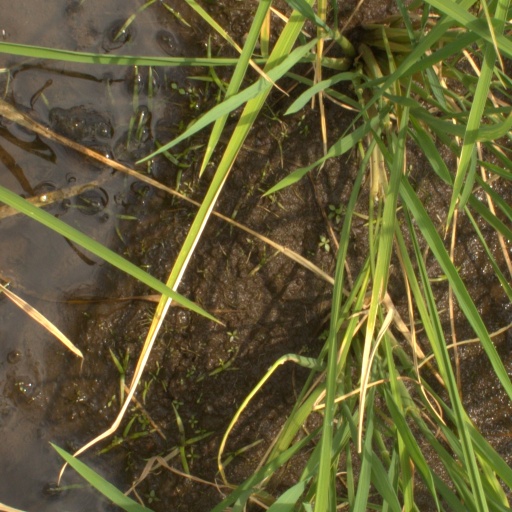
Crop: rice